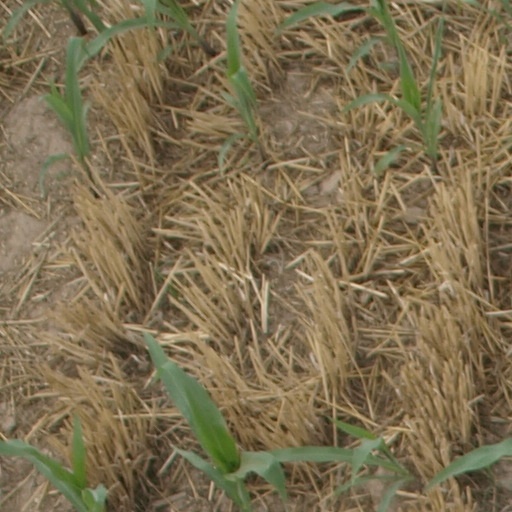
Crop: maize; corn